Asheville-class gunboat (1917)

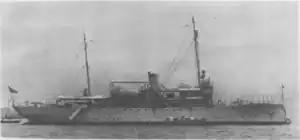
"Tulsa" while stationed in Hong Kong.

The two gunboats were built in the Charleston Navy Yard in North Charleston, South Carolina. "Tulsa" was sponsored by Dorothy V. McBirney, the daughter of a prosperous Tulsa banker, and "Asheville" was sponsored by Alyne J. Reynolds, the daughter of a wealthy Asheville doctor.